Theatricality

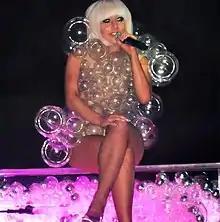
Tina's costume in "Theatricality" is based on Lady Gaga's Haus of Gaga bubble dress.

"Glee" costume designer Lou Eyrich deemed the episode a tribute to Lady Gaga's "genius", explaining that the costumes the characters wear are not exact replicas of Gaga's, giving the impression the glee club members made them themselves. Rachel wears two dresses, the first inspired by Gaga's Kermit the Frog dress and the second based on Gaga's silver mirrored triangle dress. Murphy selected Tina to wear the Hussein Chalayan–inspired bubble dress, which Eyrich adapted into a vest to make it easier to take on and off. Kurt's costume is inspired by the Alexander McQueen outfit Gaga wears in the "Bad Romance" video, described by Colfer as "George Washington meets an Oceanic whale disco ball type thing". Eyrich strove for authenticity in replicating McQueen's ten-inch 'Armadillo' platforms. She was unable to buy a pair to fit Colfer, as they were not made in large enough sizes. Quinn wears the Armani Privé orbit dress Gaga wore to the 52nd Grammy Awards, fitted around her pregnant stomach. The most complicated costume was the Philip Treacy lobster hat, worn by Brittany (Heather Morris), as to get it to stay in place during the "Bad Romance" dance, Eyrich had to build a Buckram orb which could be safety–pinned on her head, then solder steel tentacles onto the sphere. It took 45 minutes to get the hat on and off Morris each day, and restricted her vision to what was directly in front of her. In solidarity with Kurt, Finn wears a vinyl floor–length red dress, based on the latex Atsuko Kudo dress Gaga wore to meet Elizabeth II. Mercedes wears a glittery bodysuit and a purple hair bow and wig, and Santana wears the Jeffrey Bryant lace bodysuit, and black rose Charlie Le Mindu hat, with lace airbrushed onto her face. As mentioned in the episode, members of Vocal Adrenaline wear red Chantilly lace full-body outfits and headpieces (as well as blonde wigs) inspired by the Fall 1998 Alexander McQueen dress Gaga wore whilst accepting her award for Best New Artist at the 2009 MTV Video Music Awards.